Rocambole (character)

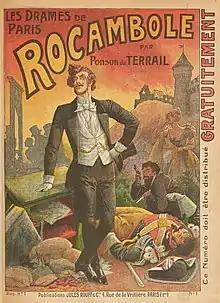
Cover of a reissue of a cycle of Rocambole novels published by Jules Rouff in 1908-1910

Rocambole is a fictional adventurer created by Pierre Alexis Ponson du Terrail, a 19th-century French writer. The word "rocambolesque" has become common in French and other languages to label any kind of fantastic adventure.